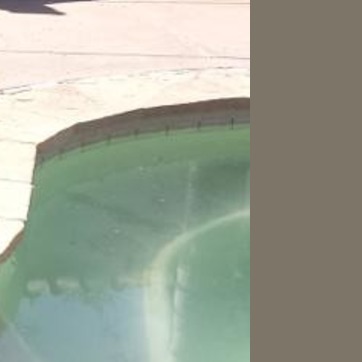
Material: water